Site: brandenburg
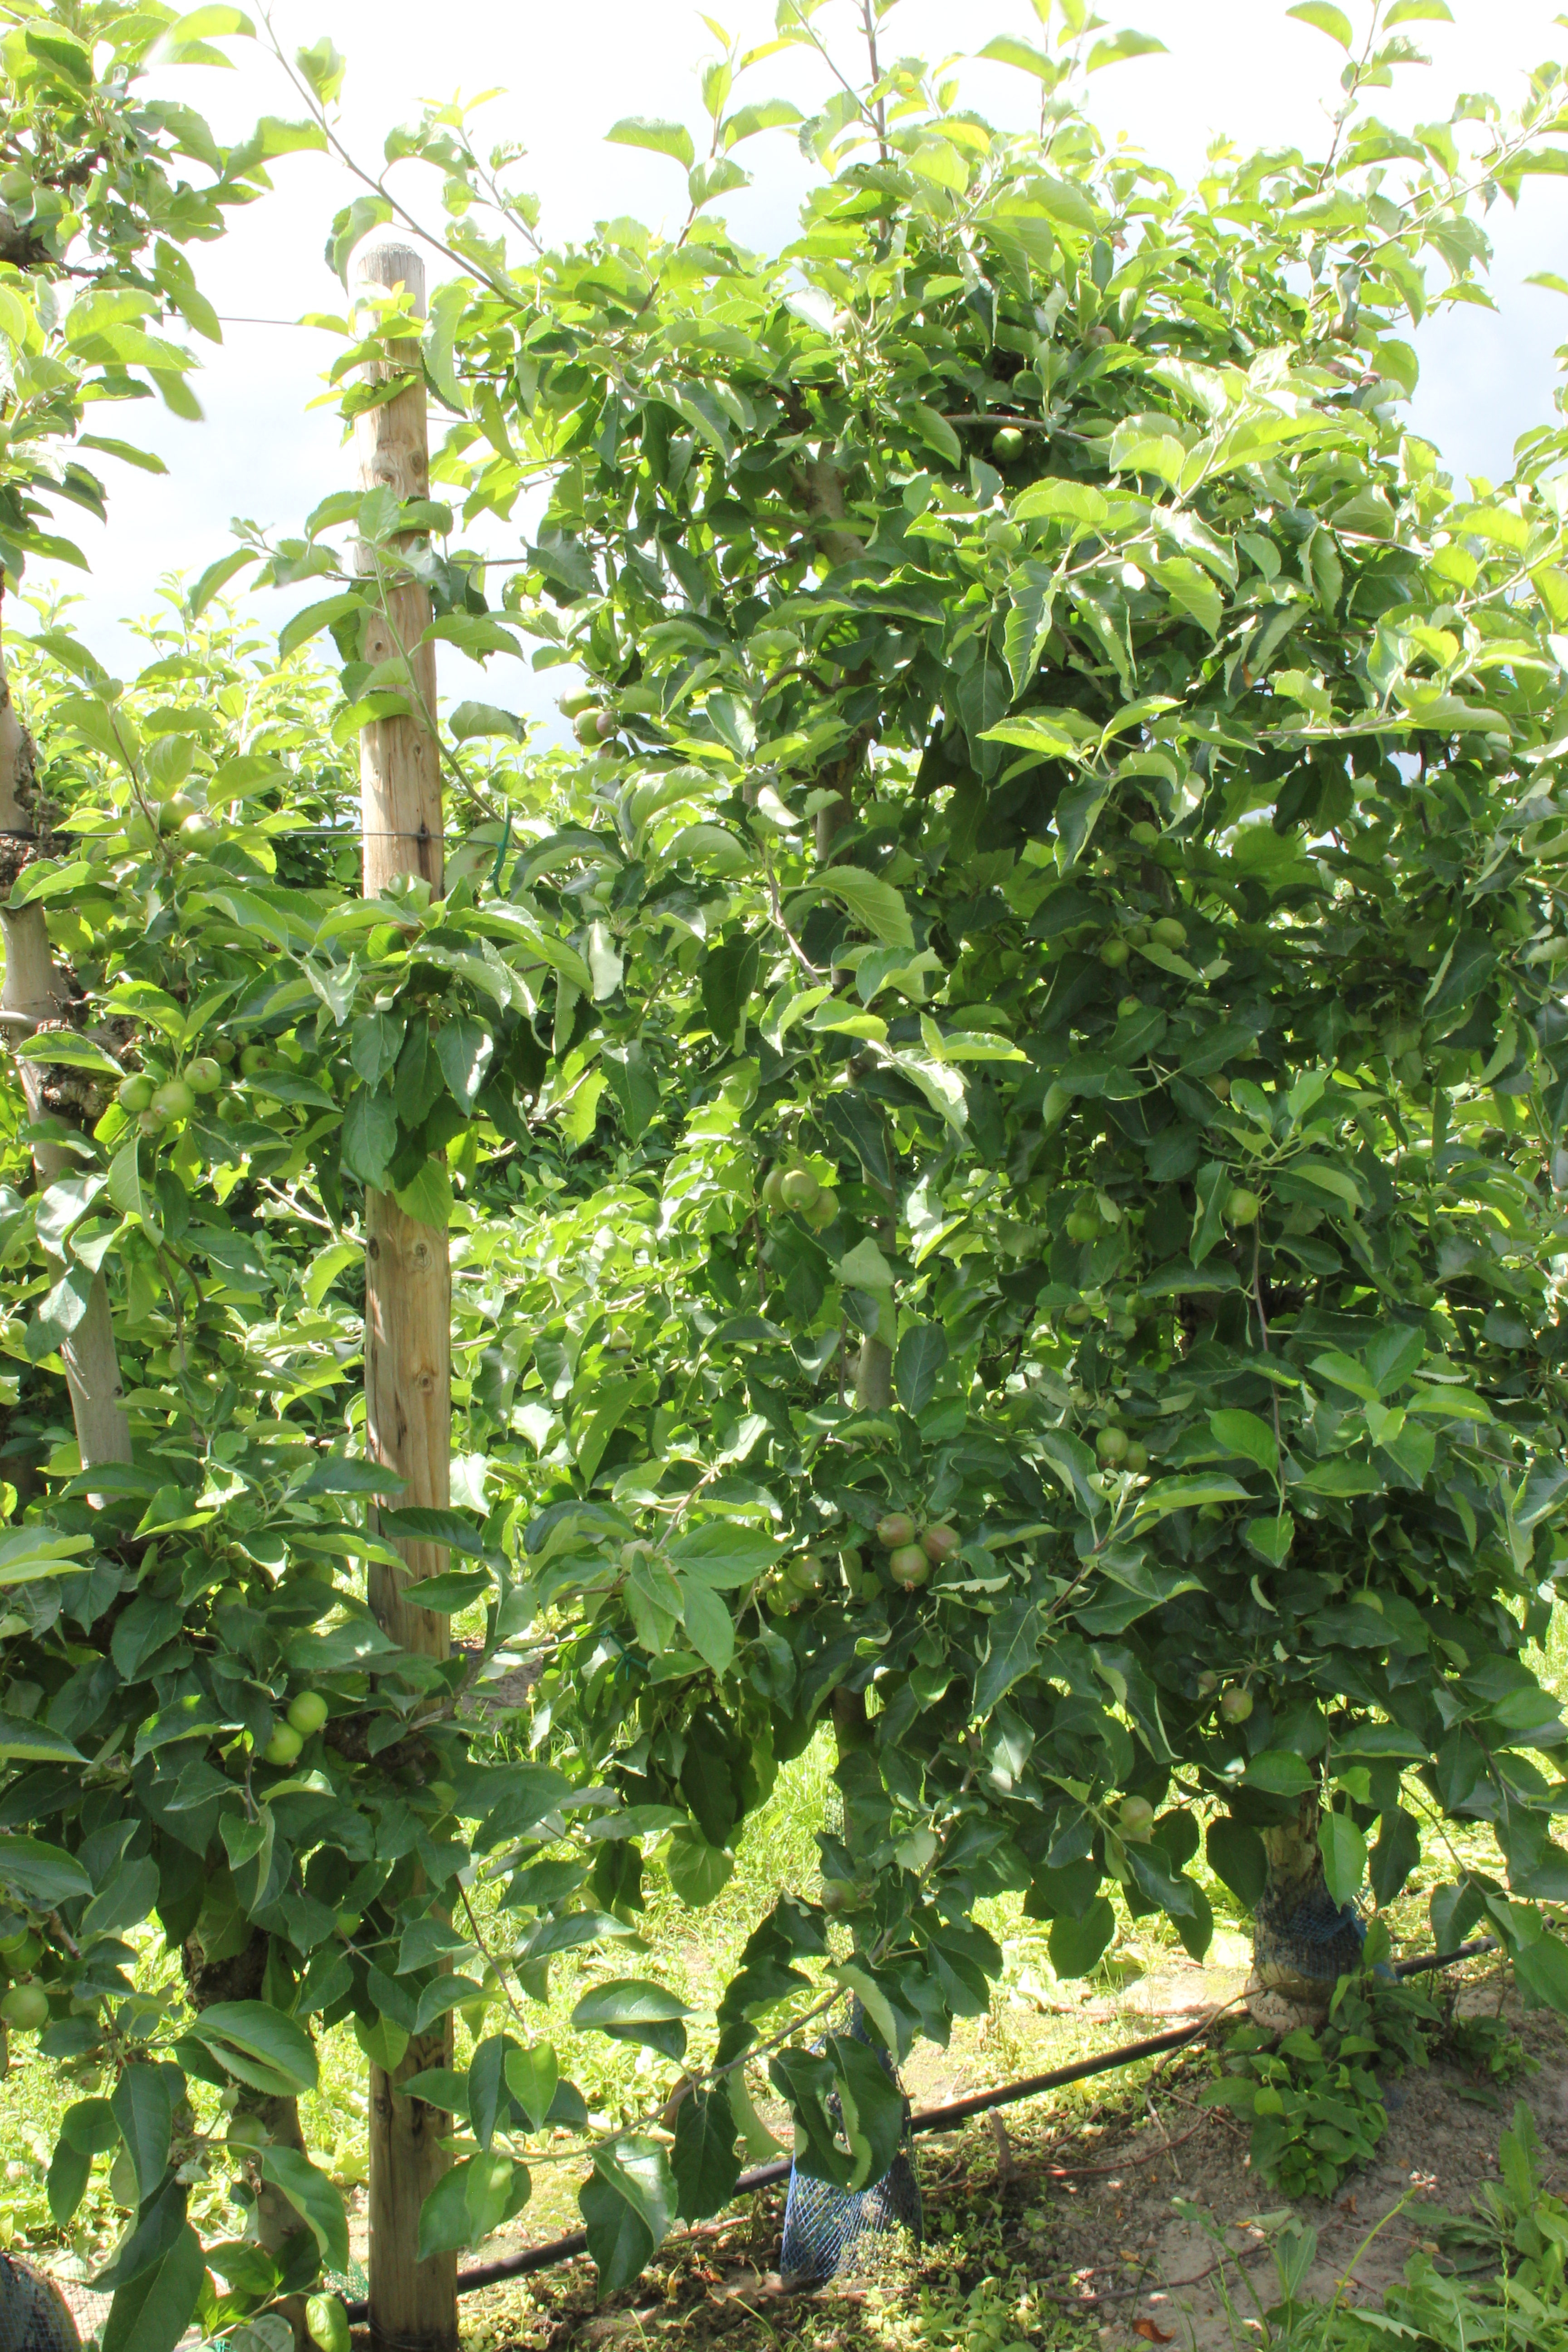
Growth stage (BBCH 73): Development of fruit